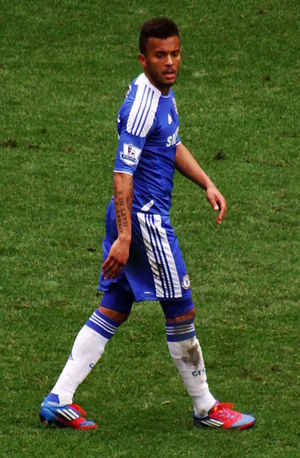
Ryan Bertrand
Bertrand for Chelsea i 2012.
Ryan Dominic Bertrand er en engelsk fodboldspiller, der spiller for Southampton i den engelske Premier League og for England som venstre back.